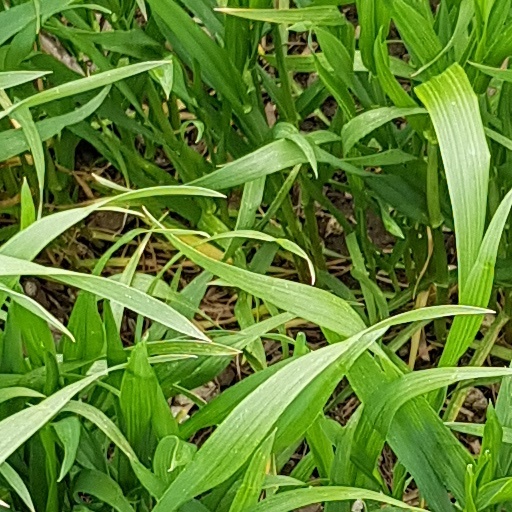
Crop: wheat